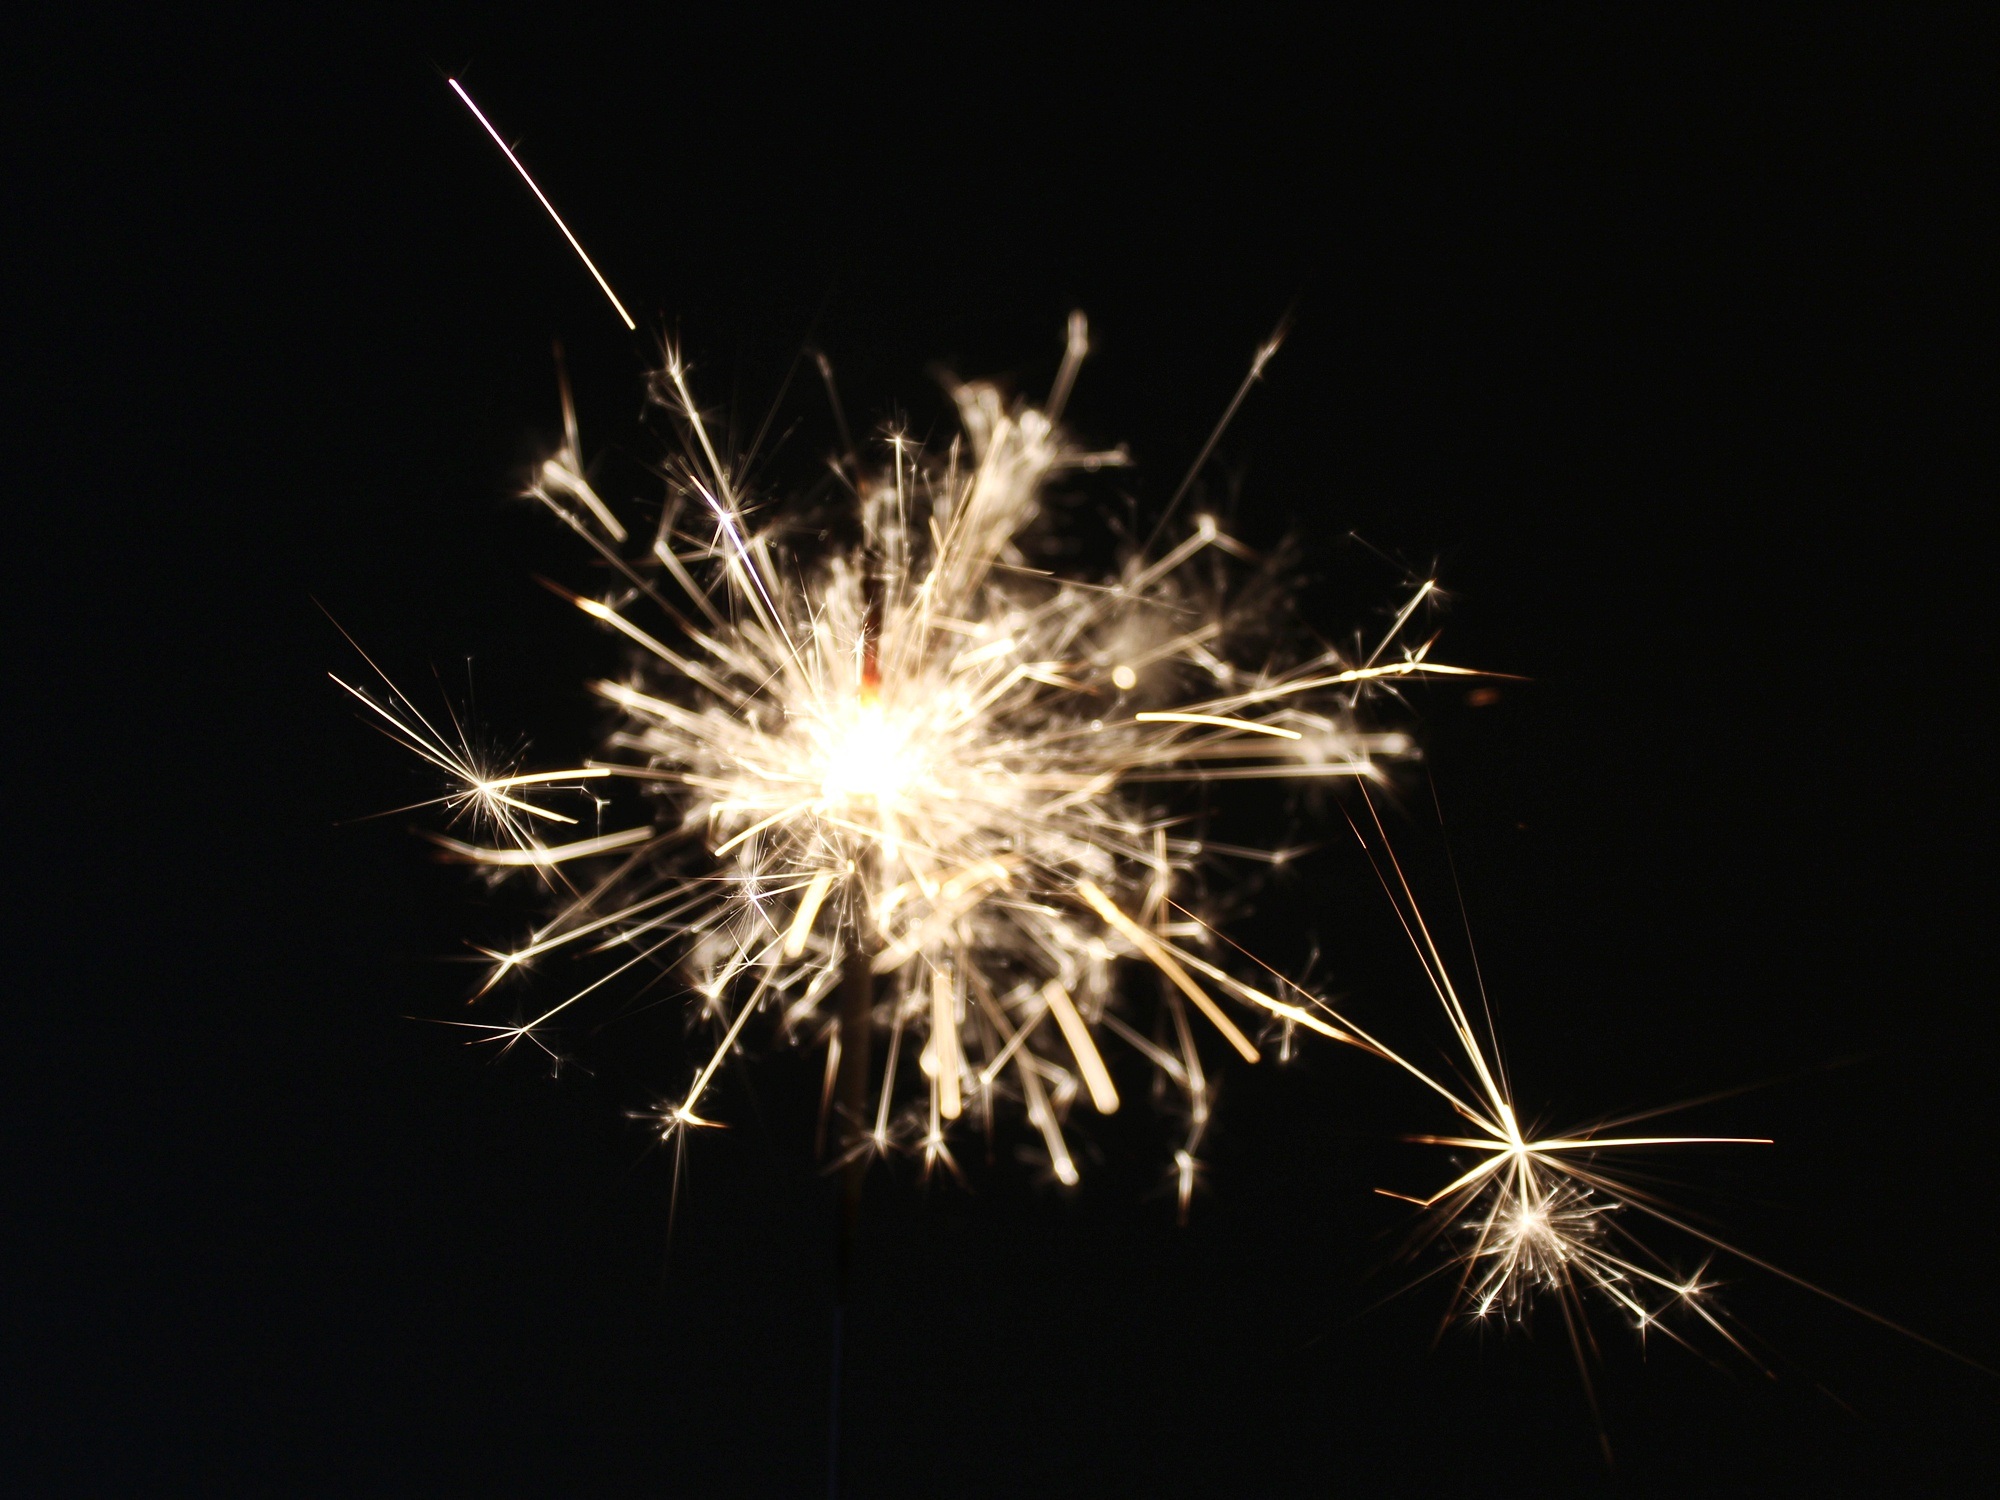
winter, light, flower, atmosphere, sparkler, decoration, spray, fire, darkness, christmas, radio, festive, advent, christmas time, festival, december, mood, macro photography